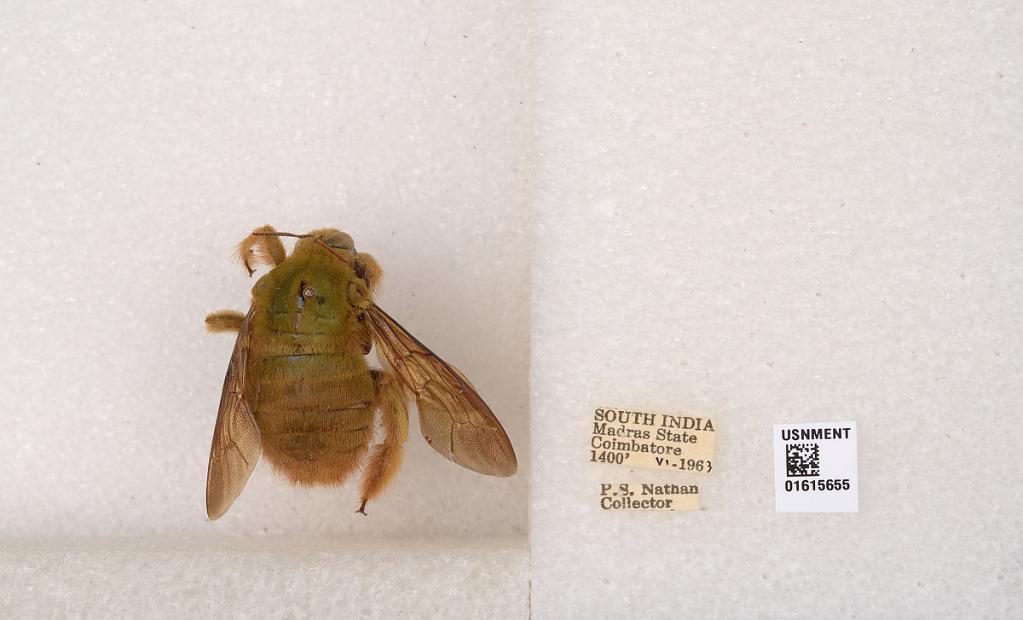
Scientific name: Xylocopa (Koptortosoma) ruficornis Fabricius
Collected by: P. Nathan
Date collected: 1963-6-1
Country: India
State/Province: Tamil Nadu
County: Coimbatore
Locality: Coimbatore